British Transport Police

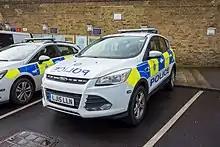
BTP Ford Kuga response vehicle, seen next to a Vauxhall Astra response vehicle, at Maidstone West railway station

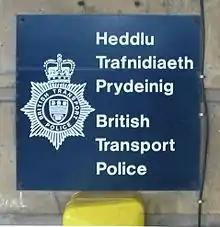
A bilingual sign in Welsh and English

This division covers the North East, North West, the Midlands, South West areas of England and Wales. This division is further divided into the following sub-divisions: